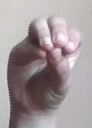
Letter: ha